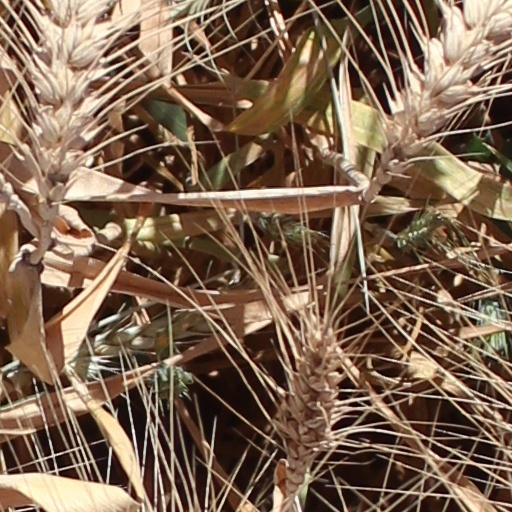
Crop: wheat